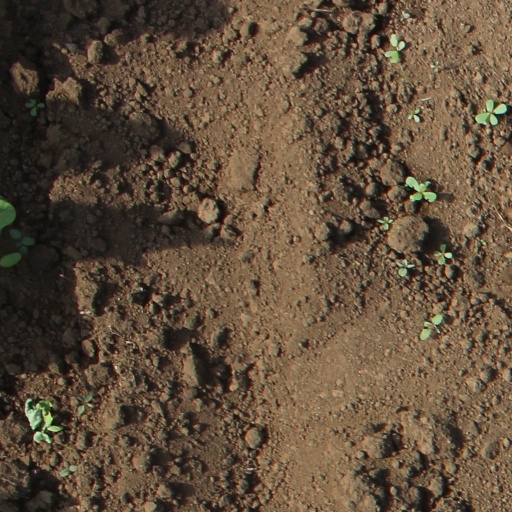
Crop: soybean